Lake Nakuru

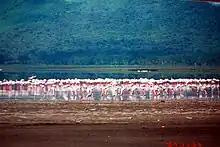
Flamingos feeding at Lake Nakuru in 1997

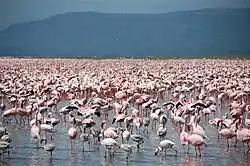
Many Flamingoes on Lake Nakuru, 2007

Lake Nakuru National Park (188 km, 73 mi) was created in 1961 around Lake Nakuru, near Nakuru Town. It is best known for its thousands, sometimes millions of flamingos nesting along the shores. The surface of the shallow lake is often hardly recognizable due to the continually shifting mass of pink. The number of flamingos on the lake varies with water and food conditions and the best vantage point is from "Baboon Cliff". Also, of interest is an area of around the lake fenced off as a sanctuary to protect giraffes as well as both black and white rhinos.